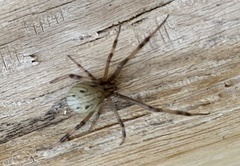
Species: Lactrodectus_hesperus